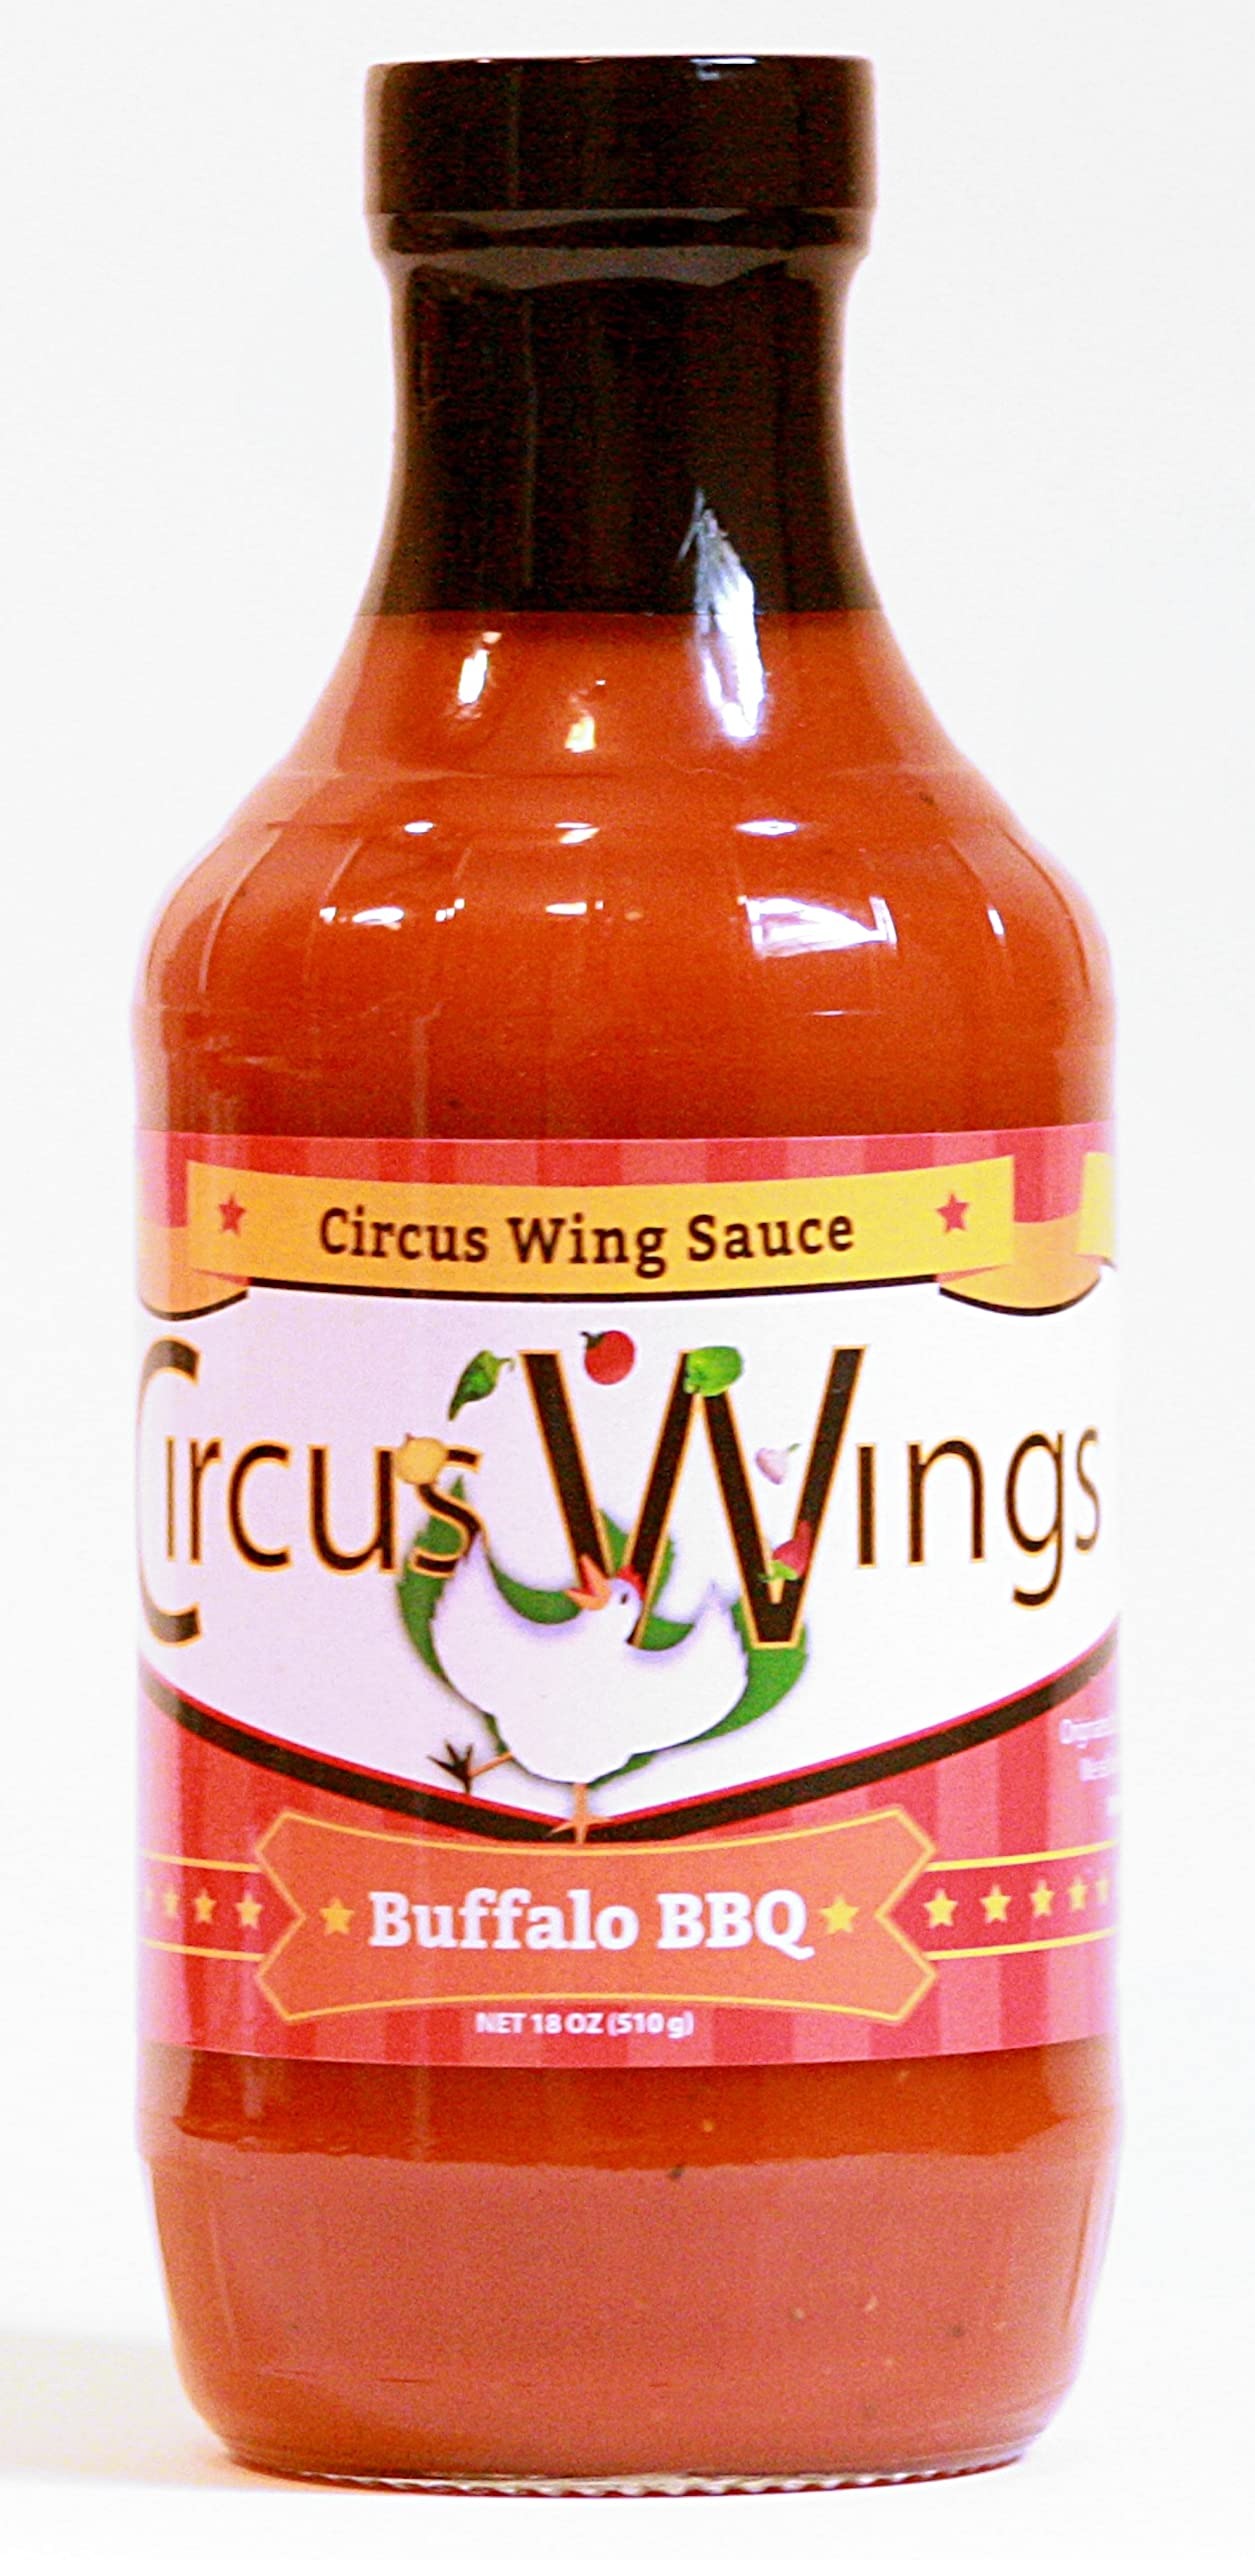
Item Name: Circus Wings Brand Buffalo BBQ Sauce - Sweet Meets Spicy - Must Try Midwest Favorite
Product Description: Circus Buffalo BBQ Sauce is the perfect mix of our insanely popular hot wing sauce and our amazing Circus BBQ Sauce. Hot & spicy meets sweet & tangy. It's really one of the most unique well kept sauce secrets straight from the plains of South Dakota to your door. If you are a sauce person this is a "must try". A very interesting, unique flavor made in small batchs. It's not your typical store-bought sauce!
Value: 18.0
Unit: Fl Oz

Price: 6.85